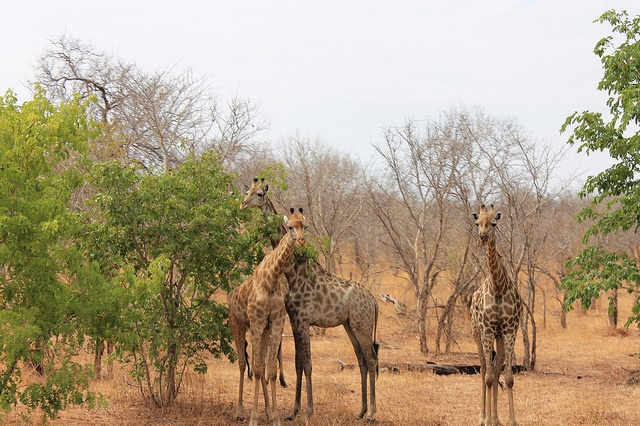
A few giraffes are standing on the short brown grass.
Three giraffe's in outdoor native tree'd and grassed area.
Three giraffes in a grassy field next to trees.
A bunch of giraffes out on the field.
Three giraffes are standing in a clearing and posing for a photo.